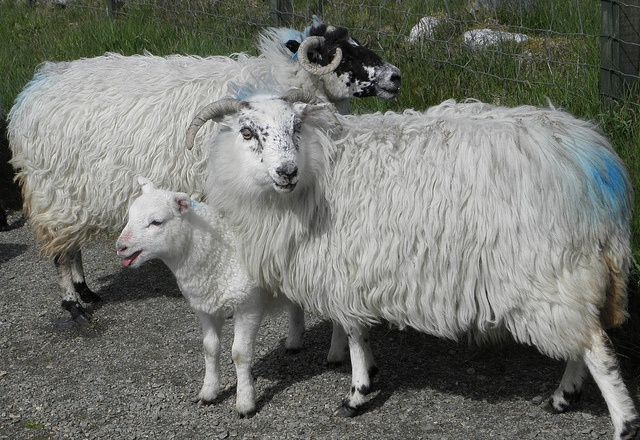
A couple of sheep standing next to a baby sheep.
Some very big furry sheep with a very cute small sheep.
The three sheep are standing outside together.
Two adult sheep surrounding a lam near a gate.
A group of sheep on dirt road next to grassy area and fence.